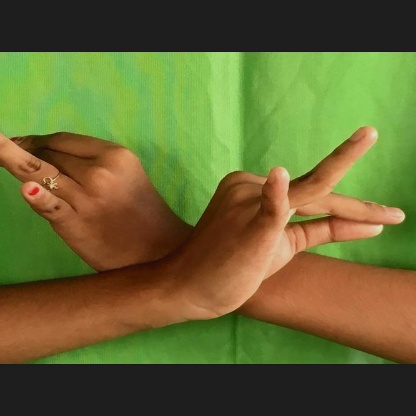
Mudra: Katakavardhana